Aktsent

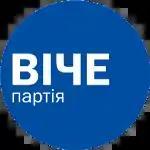
Viche logo

At the 1998 Ukrainian parliamentary election the party was part of the election bloc "Elephant – Social-Liberal Union" that won 0,90% of the votes and no seats.